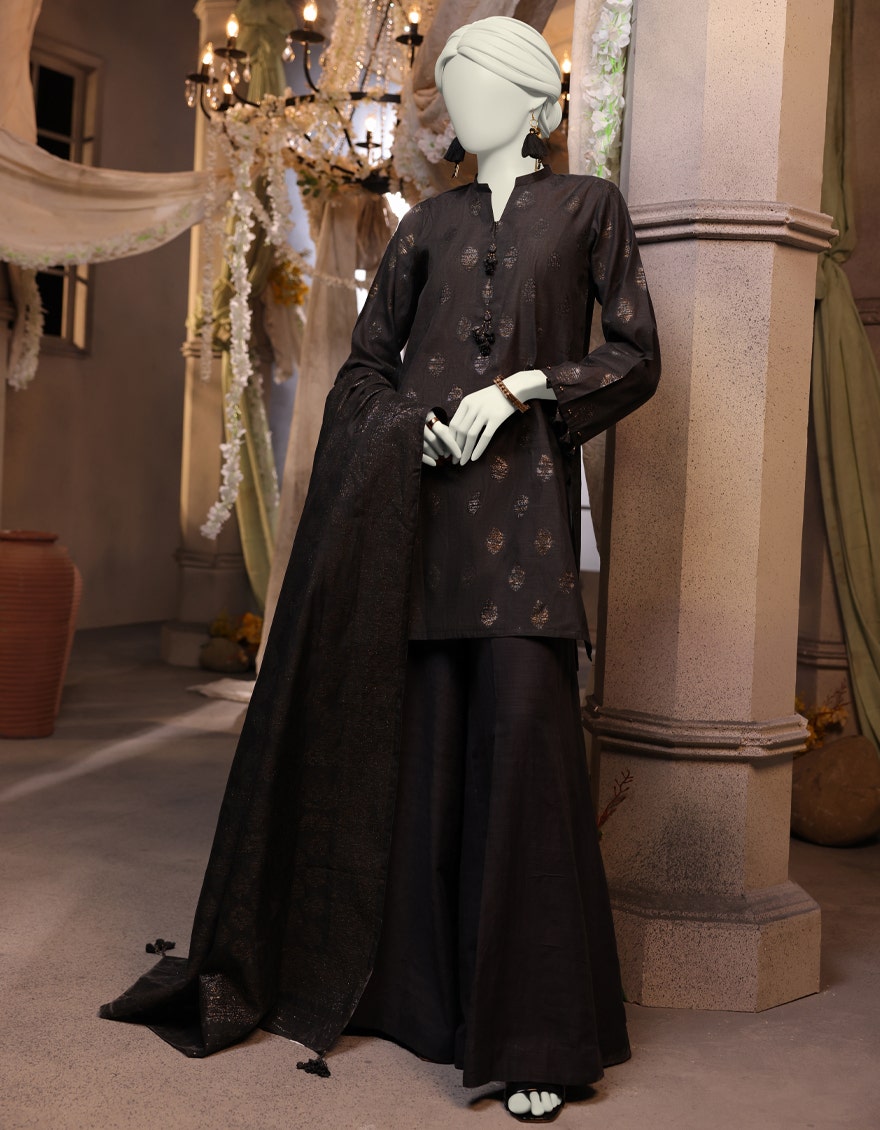
black khan embroidered salwar suit